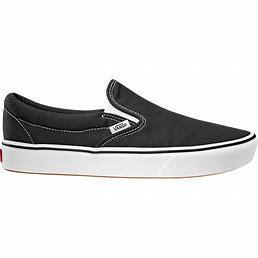
Brand: Vans
Model: Comfycush Slip On